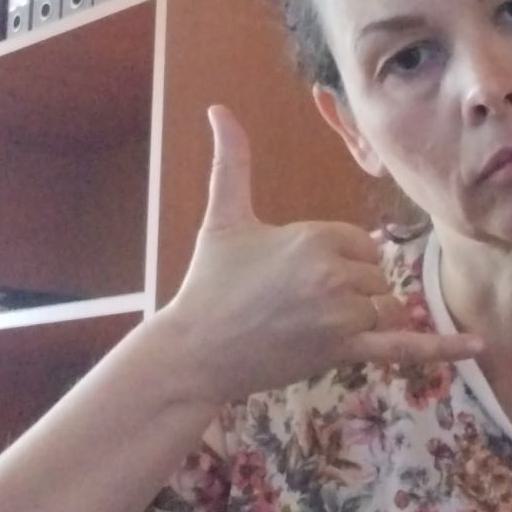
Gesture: call